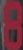
Number: 8